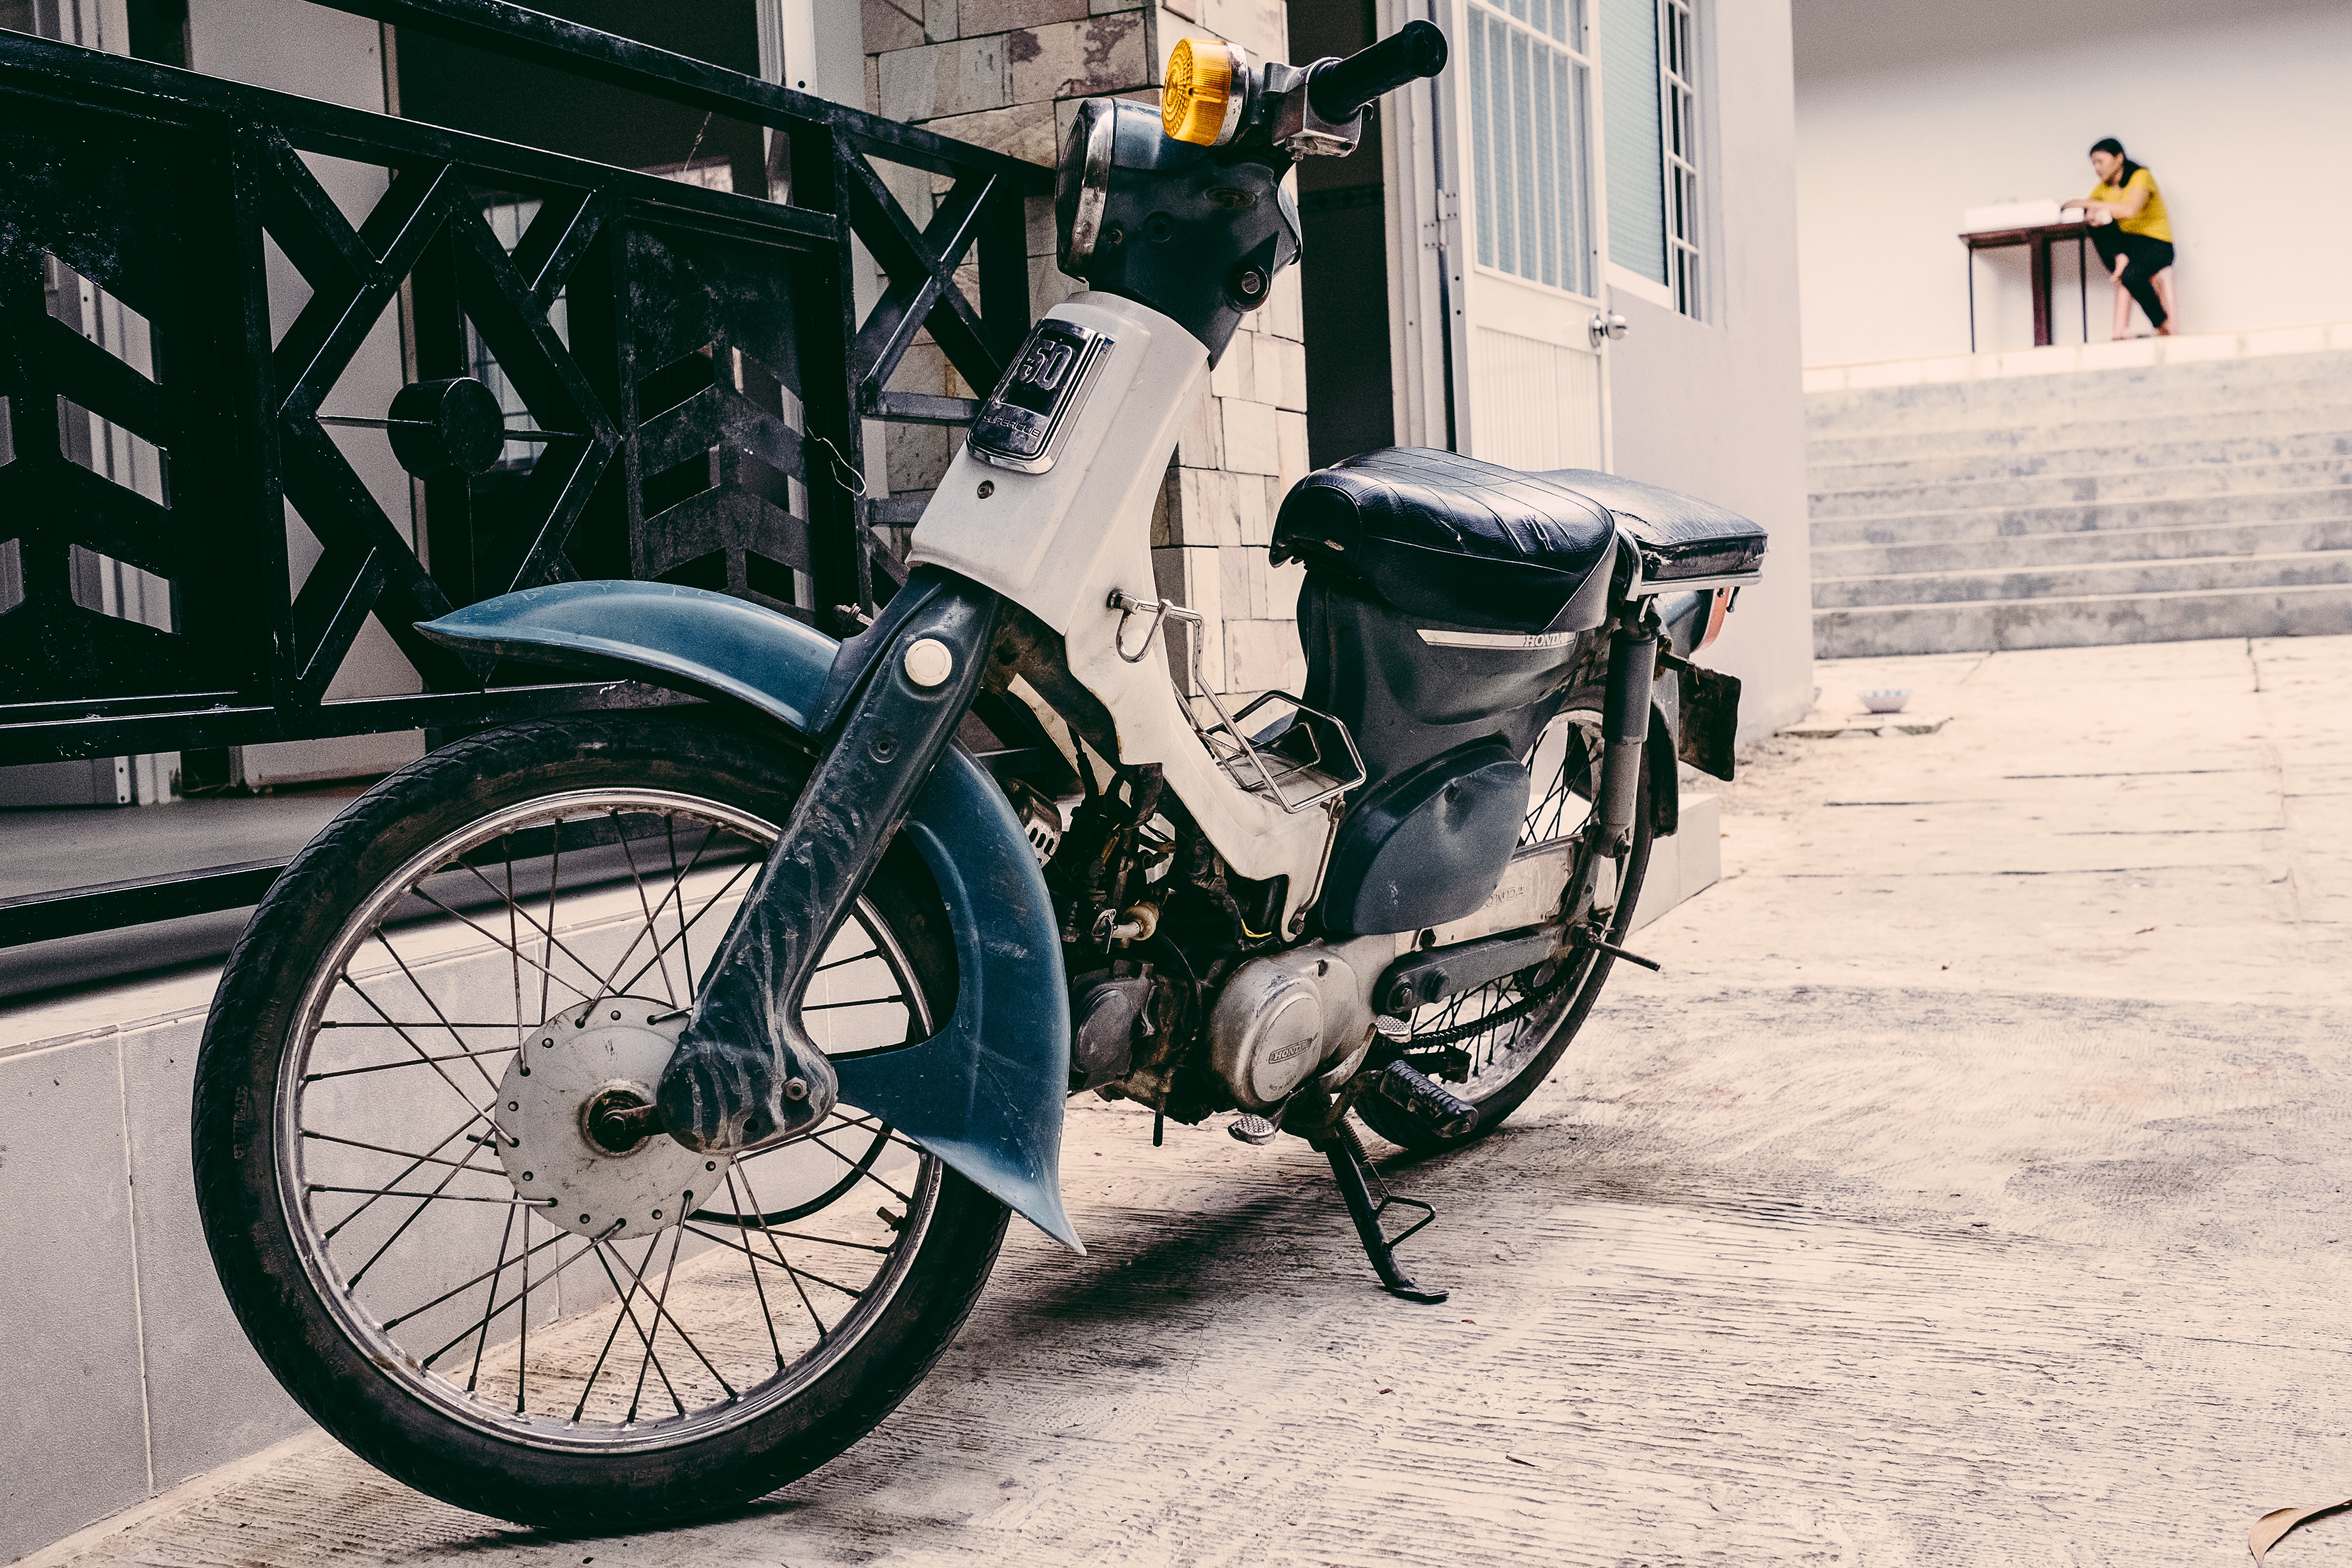
wheel, bicycle, vehicle, motorcycle, sports equipment, land vehicle